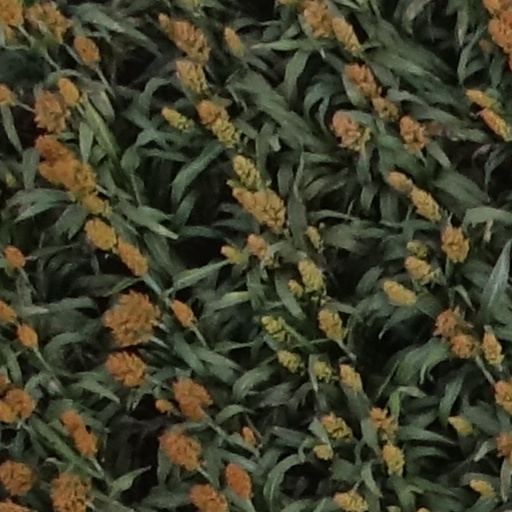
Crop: sorghum